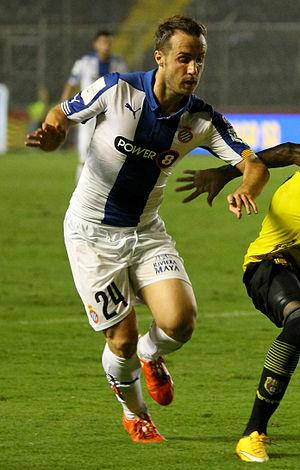
Paco Montañés, de son complet Francisco Montañés Claverías né le 8 octobre 1986, est un ancien footballeur espagnol qui jouait au poste d'ailier.